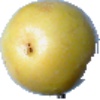
Label: Maracuja 1